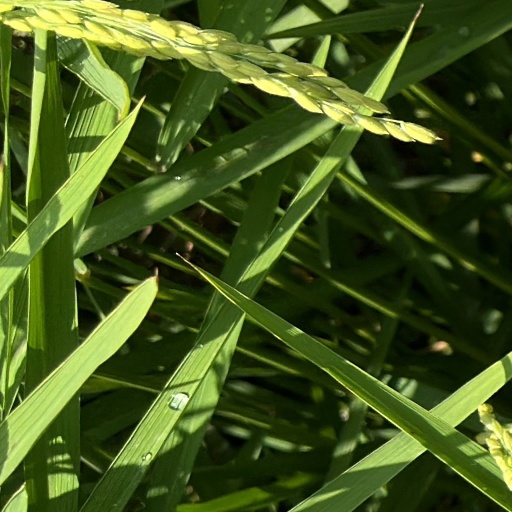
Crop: rice